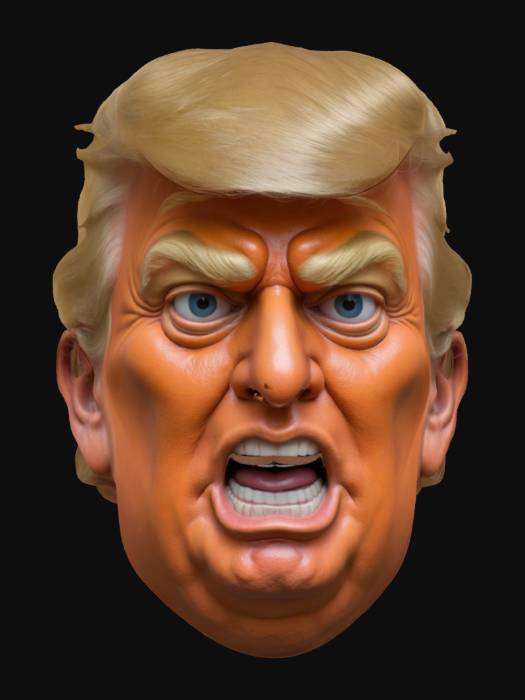
미적 점수 (1~10점): 1